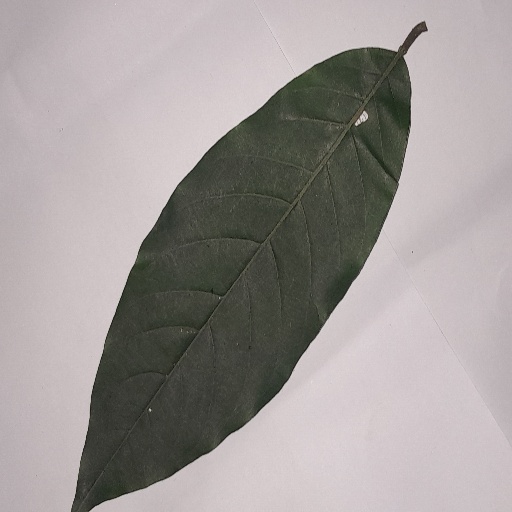
Species: HariTaki
Leaf condition: Shot Hole